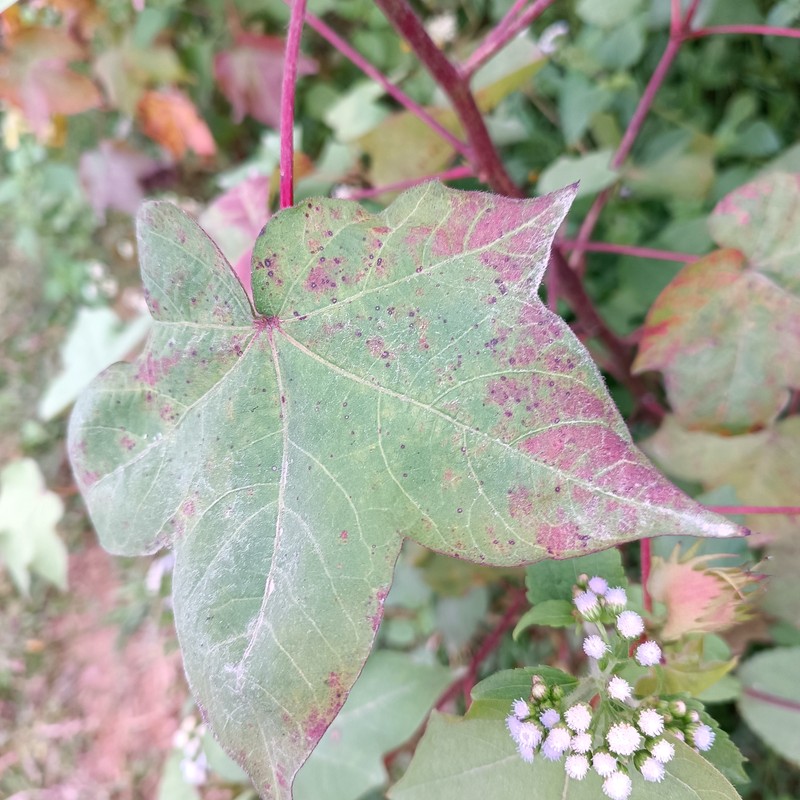
Label: Leaf Redding